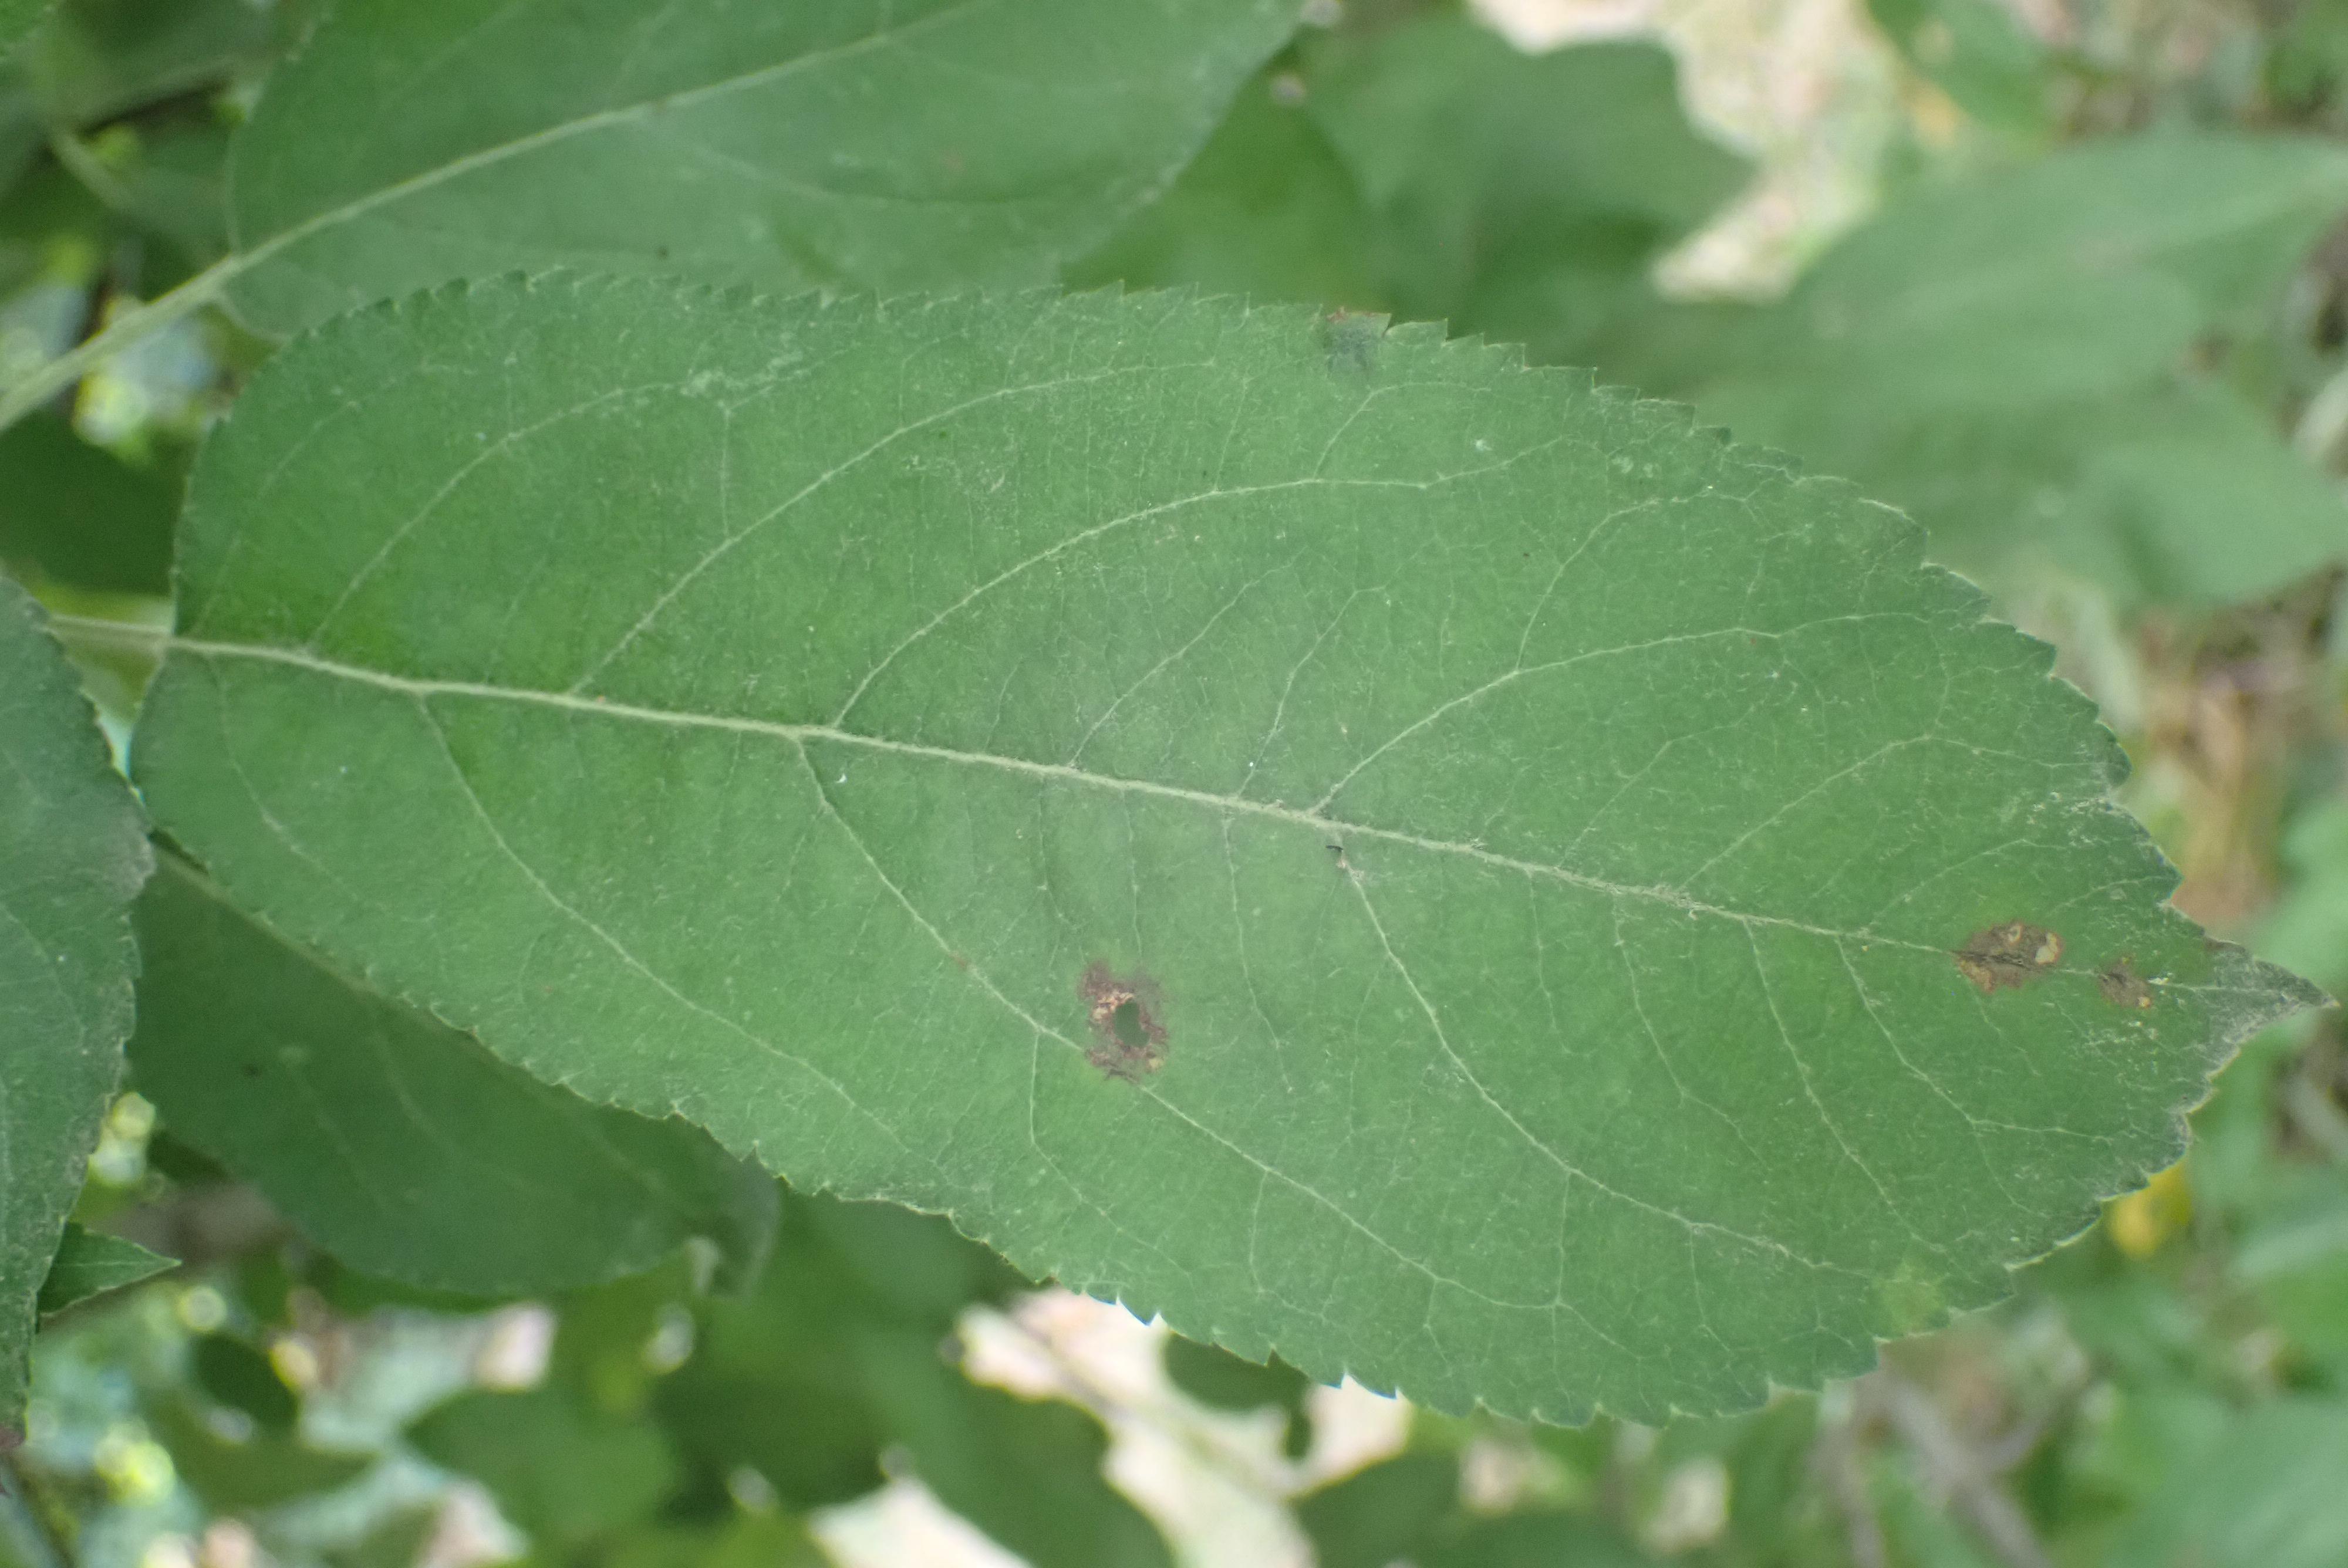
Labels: scab